RAF Christchurch

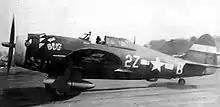
Republic P-47D-25-RE Thunderbolt 42-276552 of the 405th Fighter Group, 510th Fighter Squadron

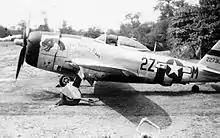
Republic P-47D-27-RE Thunderbolt 42-227312 of the 405th Fighter Group, 510th Fighter Squadron

In 1943, the USAAF Ninth Air Force required several temporary advanced landing grounds along the southern English Channel coast prior to the Normandy invasion to provide tactical air support for the ground forces landing in France. Christchurch was provided to support this mission.